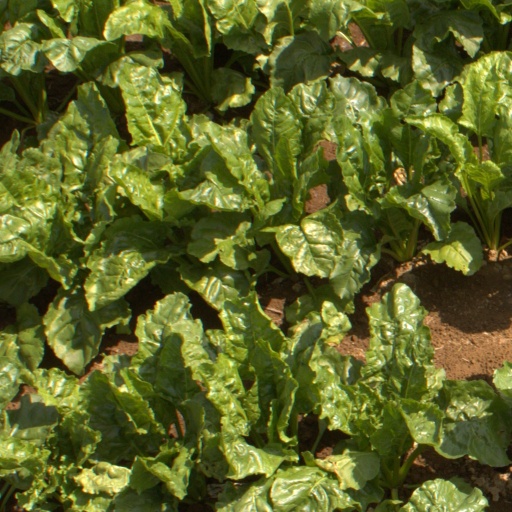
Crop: sugar beet